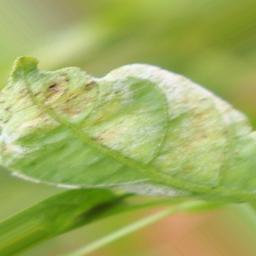
Label: powdery mildew